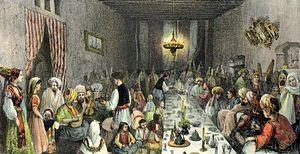
L'histoire des Juifs en Algérie remonte à l’Antiquité, sans qu’il soit possible de retracer avec certitude l'époque et les circonstances de l’arrivée des premiers Juifs dans le territoire de l’actuelle Algérie. Plusieurs vagues d'immigration ont en tout cas contribué à accroître sa population. Il est possible qu'il y ait eu des Juifs à Carthage et dans le territoire actuel de l'Algérie avant la conquête romaine mais le développement des communautés juives est lié à la présence romaine. Les révoltes juives des Iᵉʳ et IIᵉ siècles en terre d'Israël et en Cyrénaïque ont certainement causé l'arrivée d'immigrants juifs en provenance de ces contrées. Le prosélytisme juif parmi les Berbères est un fait historique établi, mais son importance reste débattue.
Les Juifs séfarades ou simplement Séfarades ou Sefardim, sont les membres des communautés juives historiques habitant ou issus de la péninsule Ibérique. Au Moyen Âge, avant leur expulsion en 1492 par les autorités chrétiennes à la suite de la Reconquista, ils ont participé au foisonnement créatif et culturel d’Al-Andalus, caractérisé par un contexte multiculturel fécond à la fois musulman, chrétien et juif dans les domaines de la philosophie, de la poésie et des sciences. Ils y ont également développé une culture, un mode de vie et une langue propres, le judéo-espagnol, ainsi qu'une liturgie spécifique.